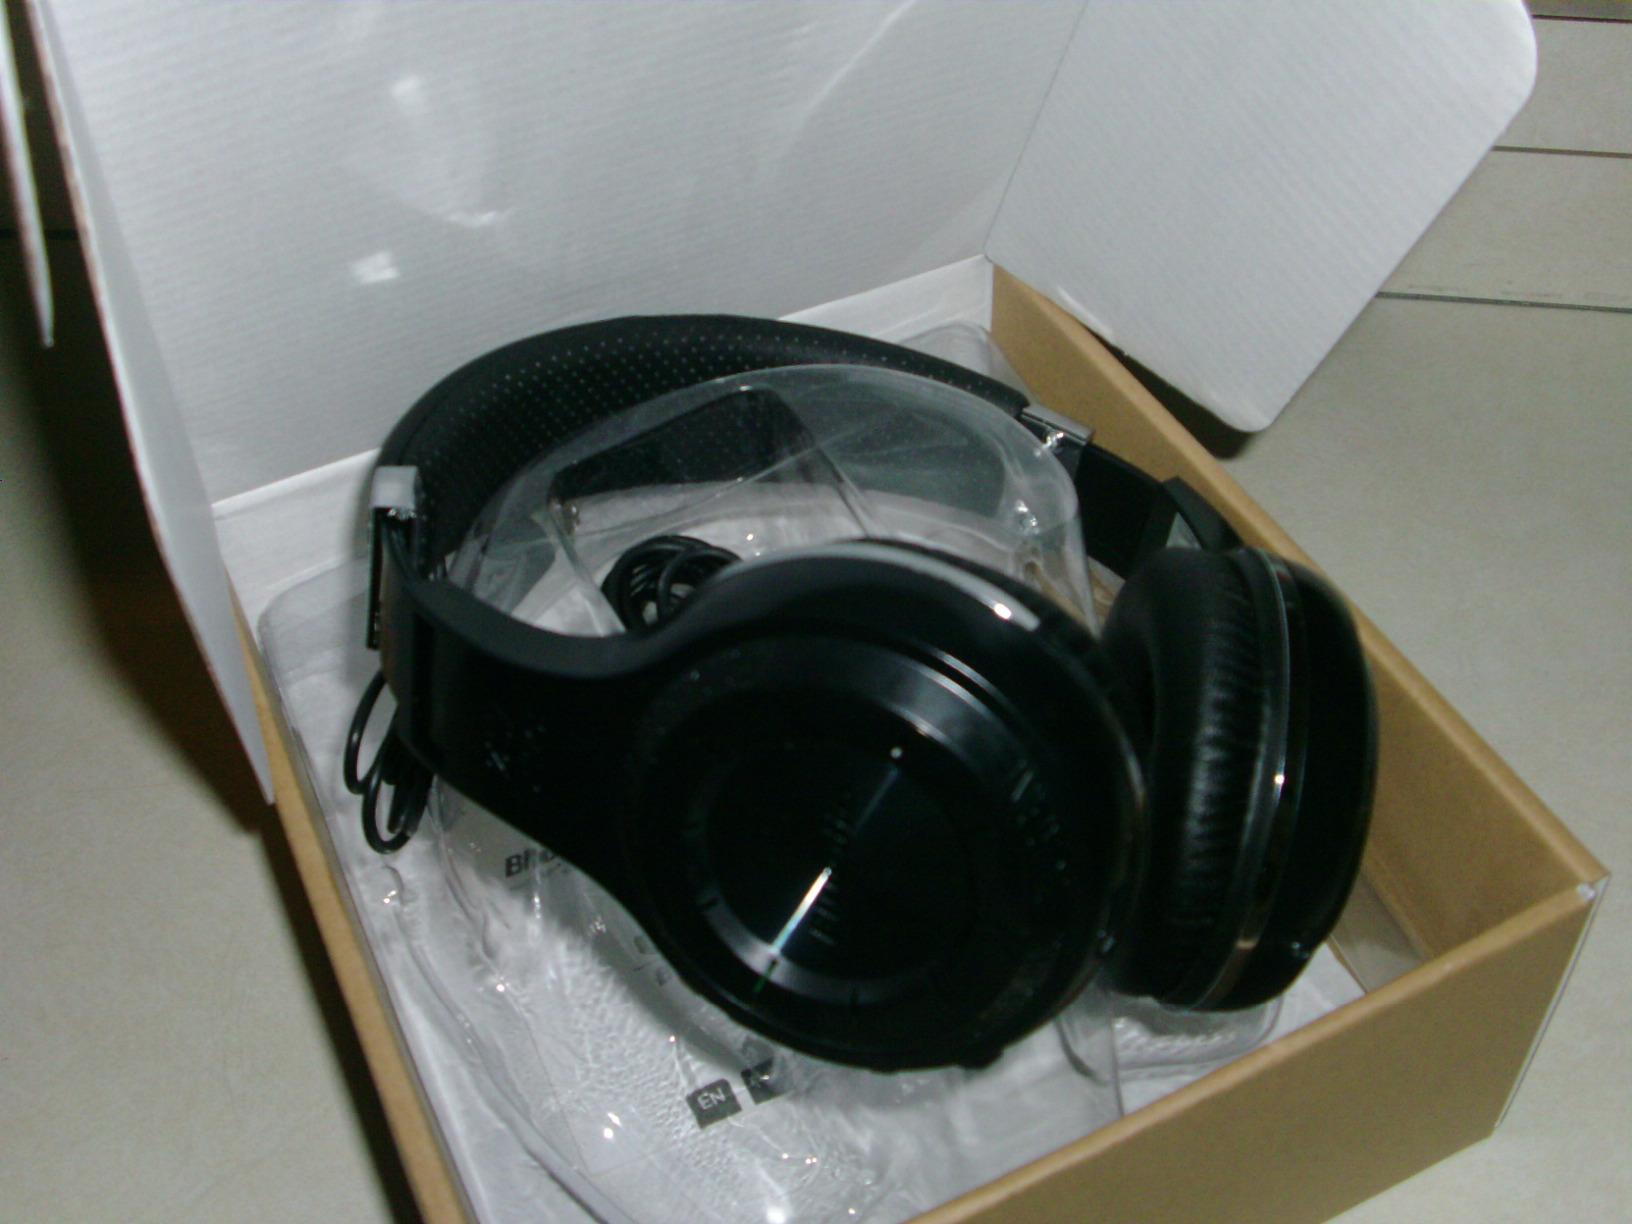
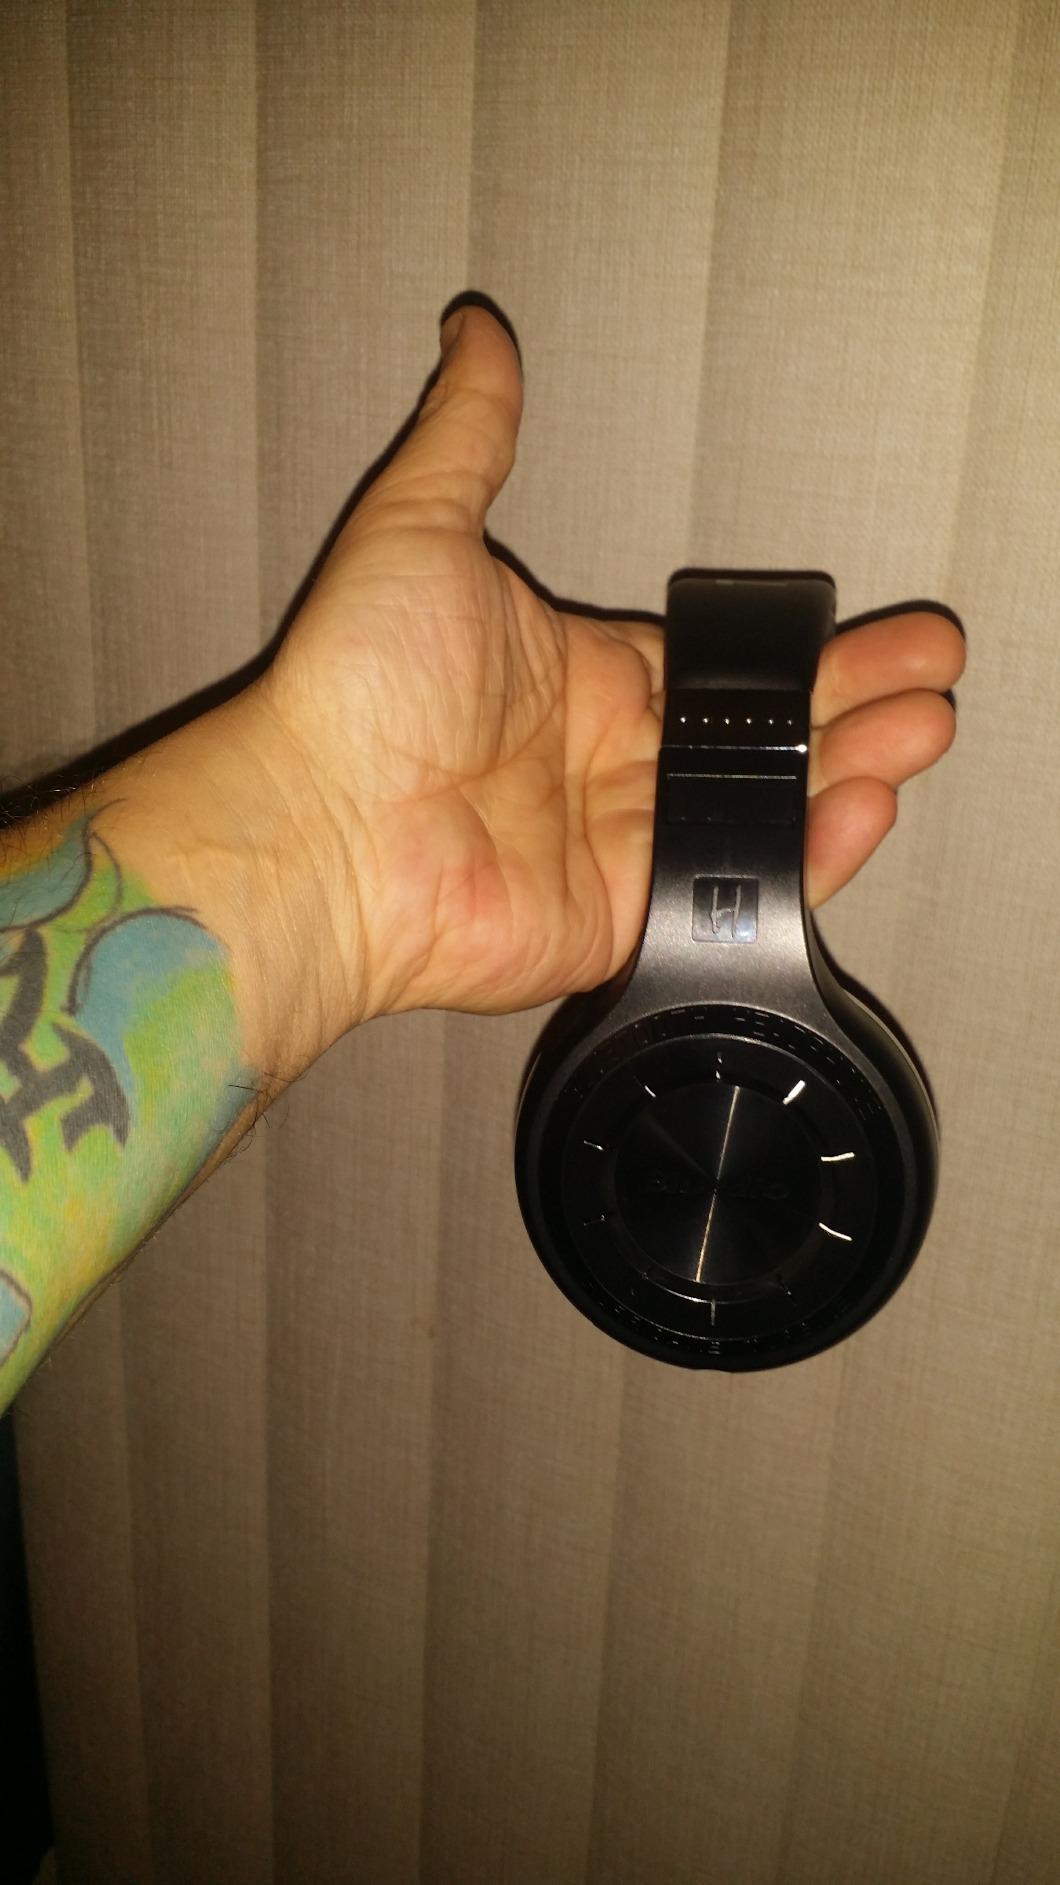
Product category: headphones
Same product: yes